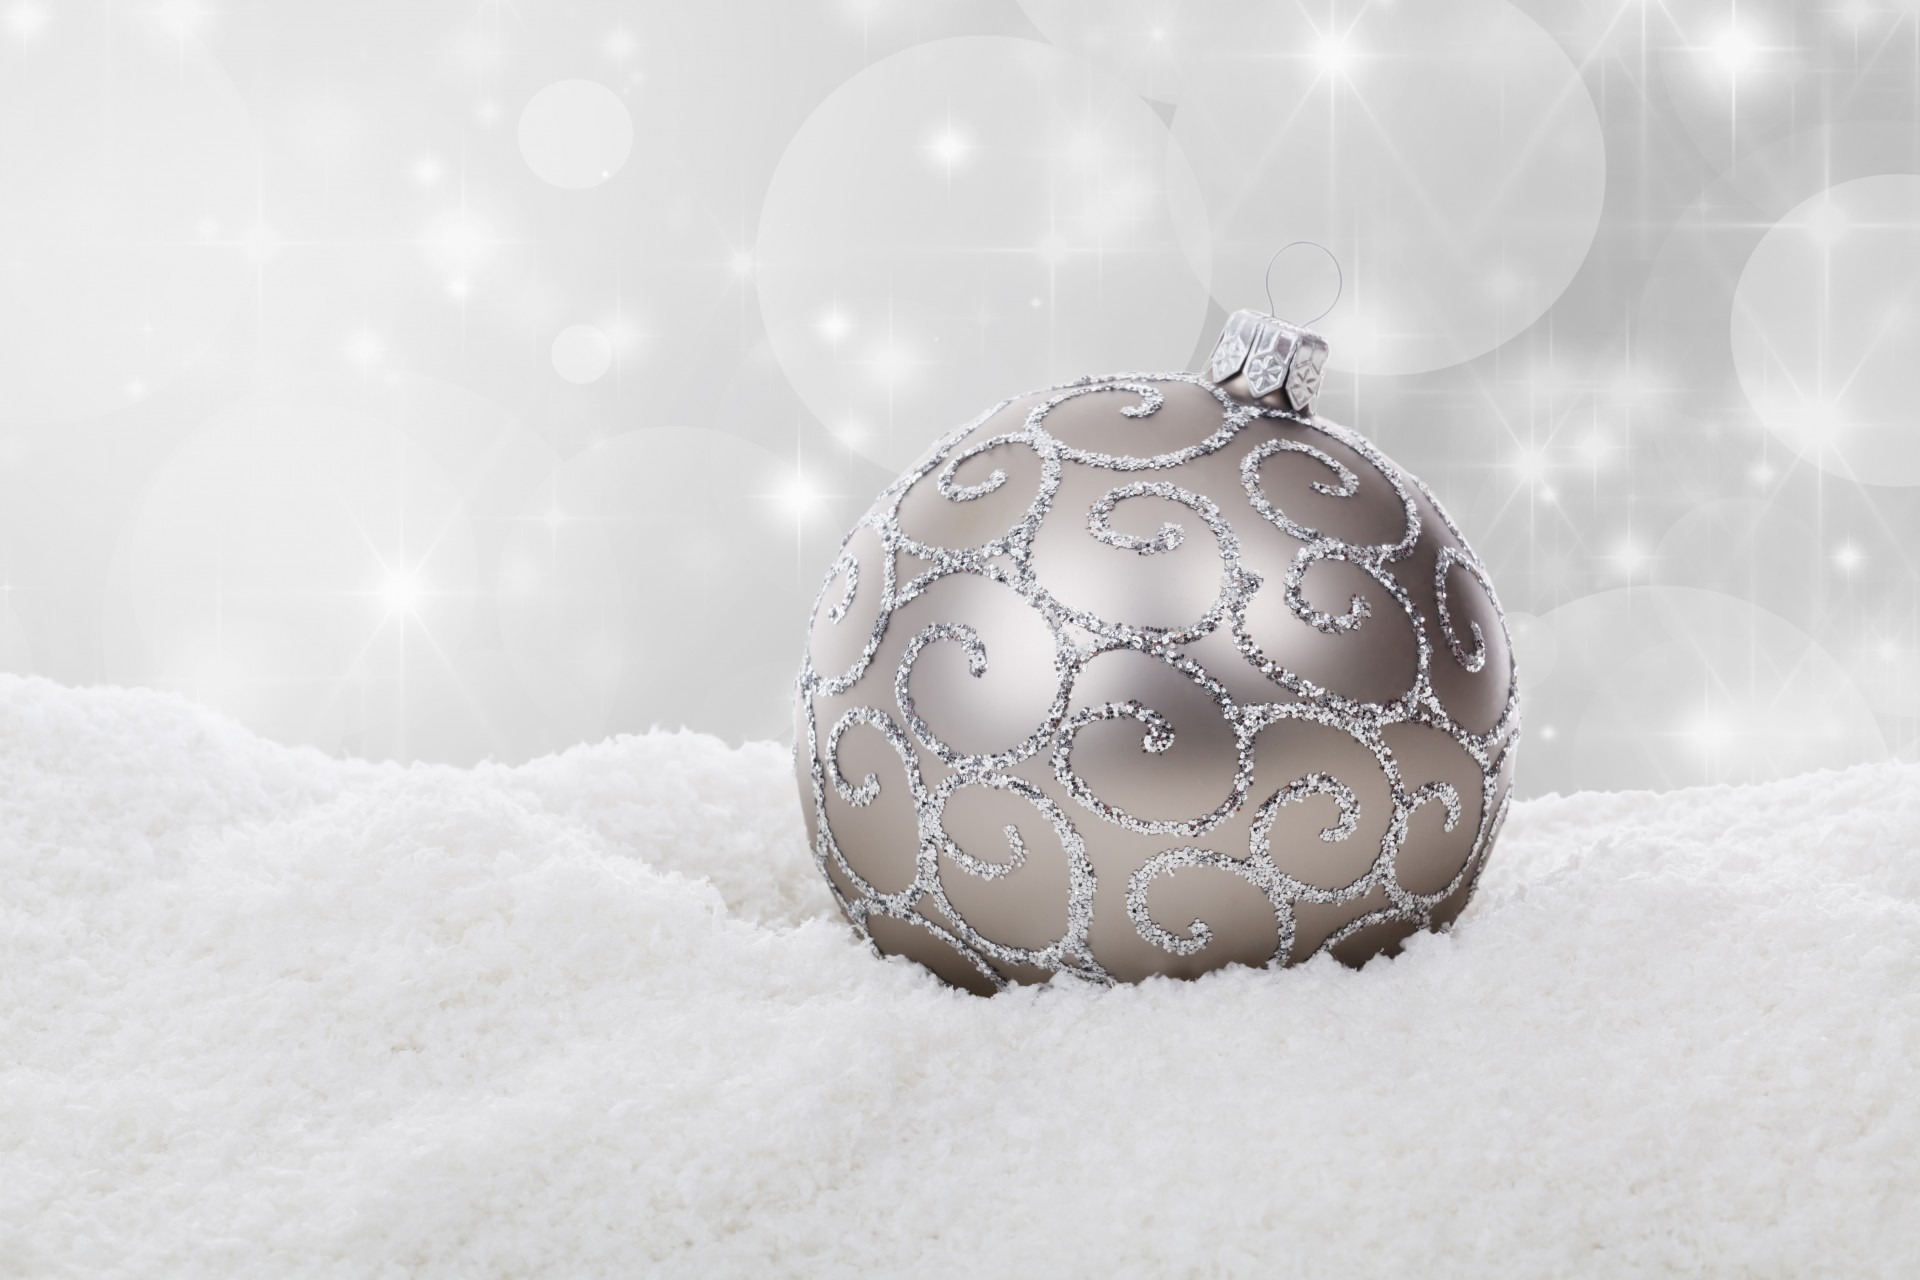
branch, snow, cold, winter, white, celebration, ice, decoration, symbol, weather, holiday, christmas, new year, season, christmas decoration, seasonal, december, xmas, merry, freezing, silver bauble, silver christmas ball